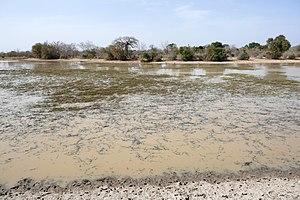
Parc national de la Pendjari (Bénin)